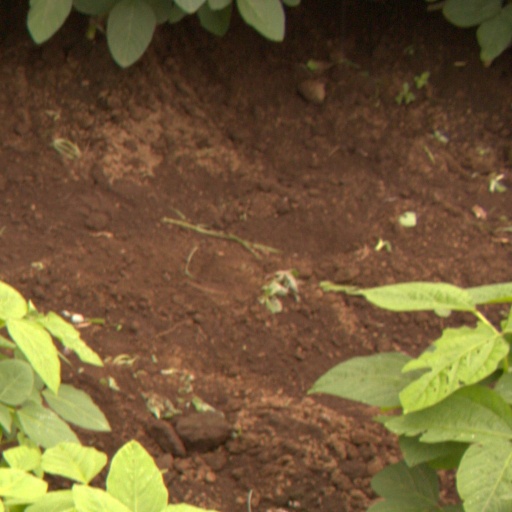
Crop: soybean